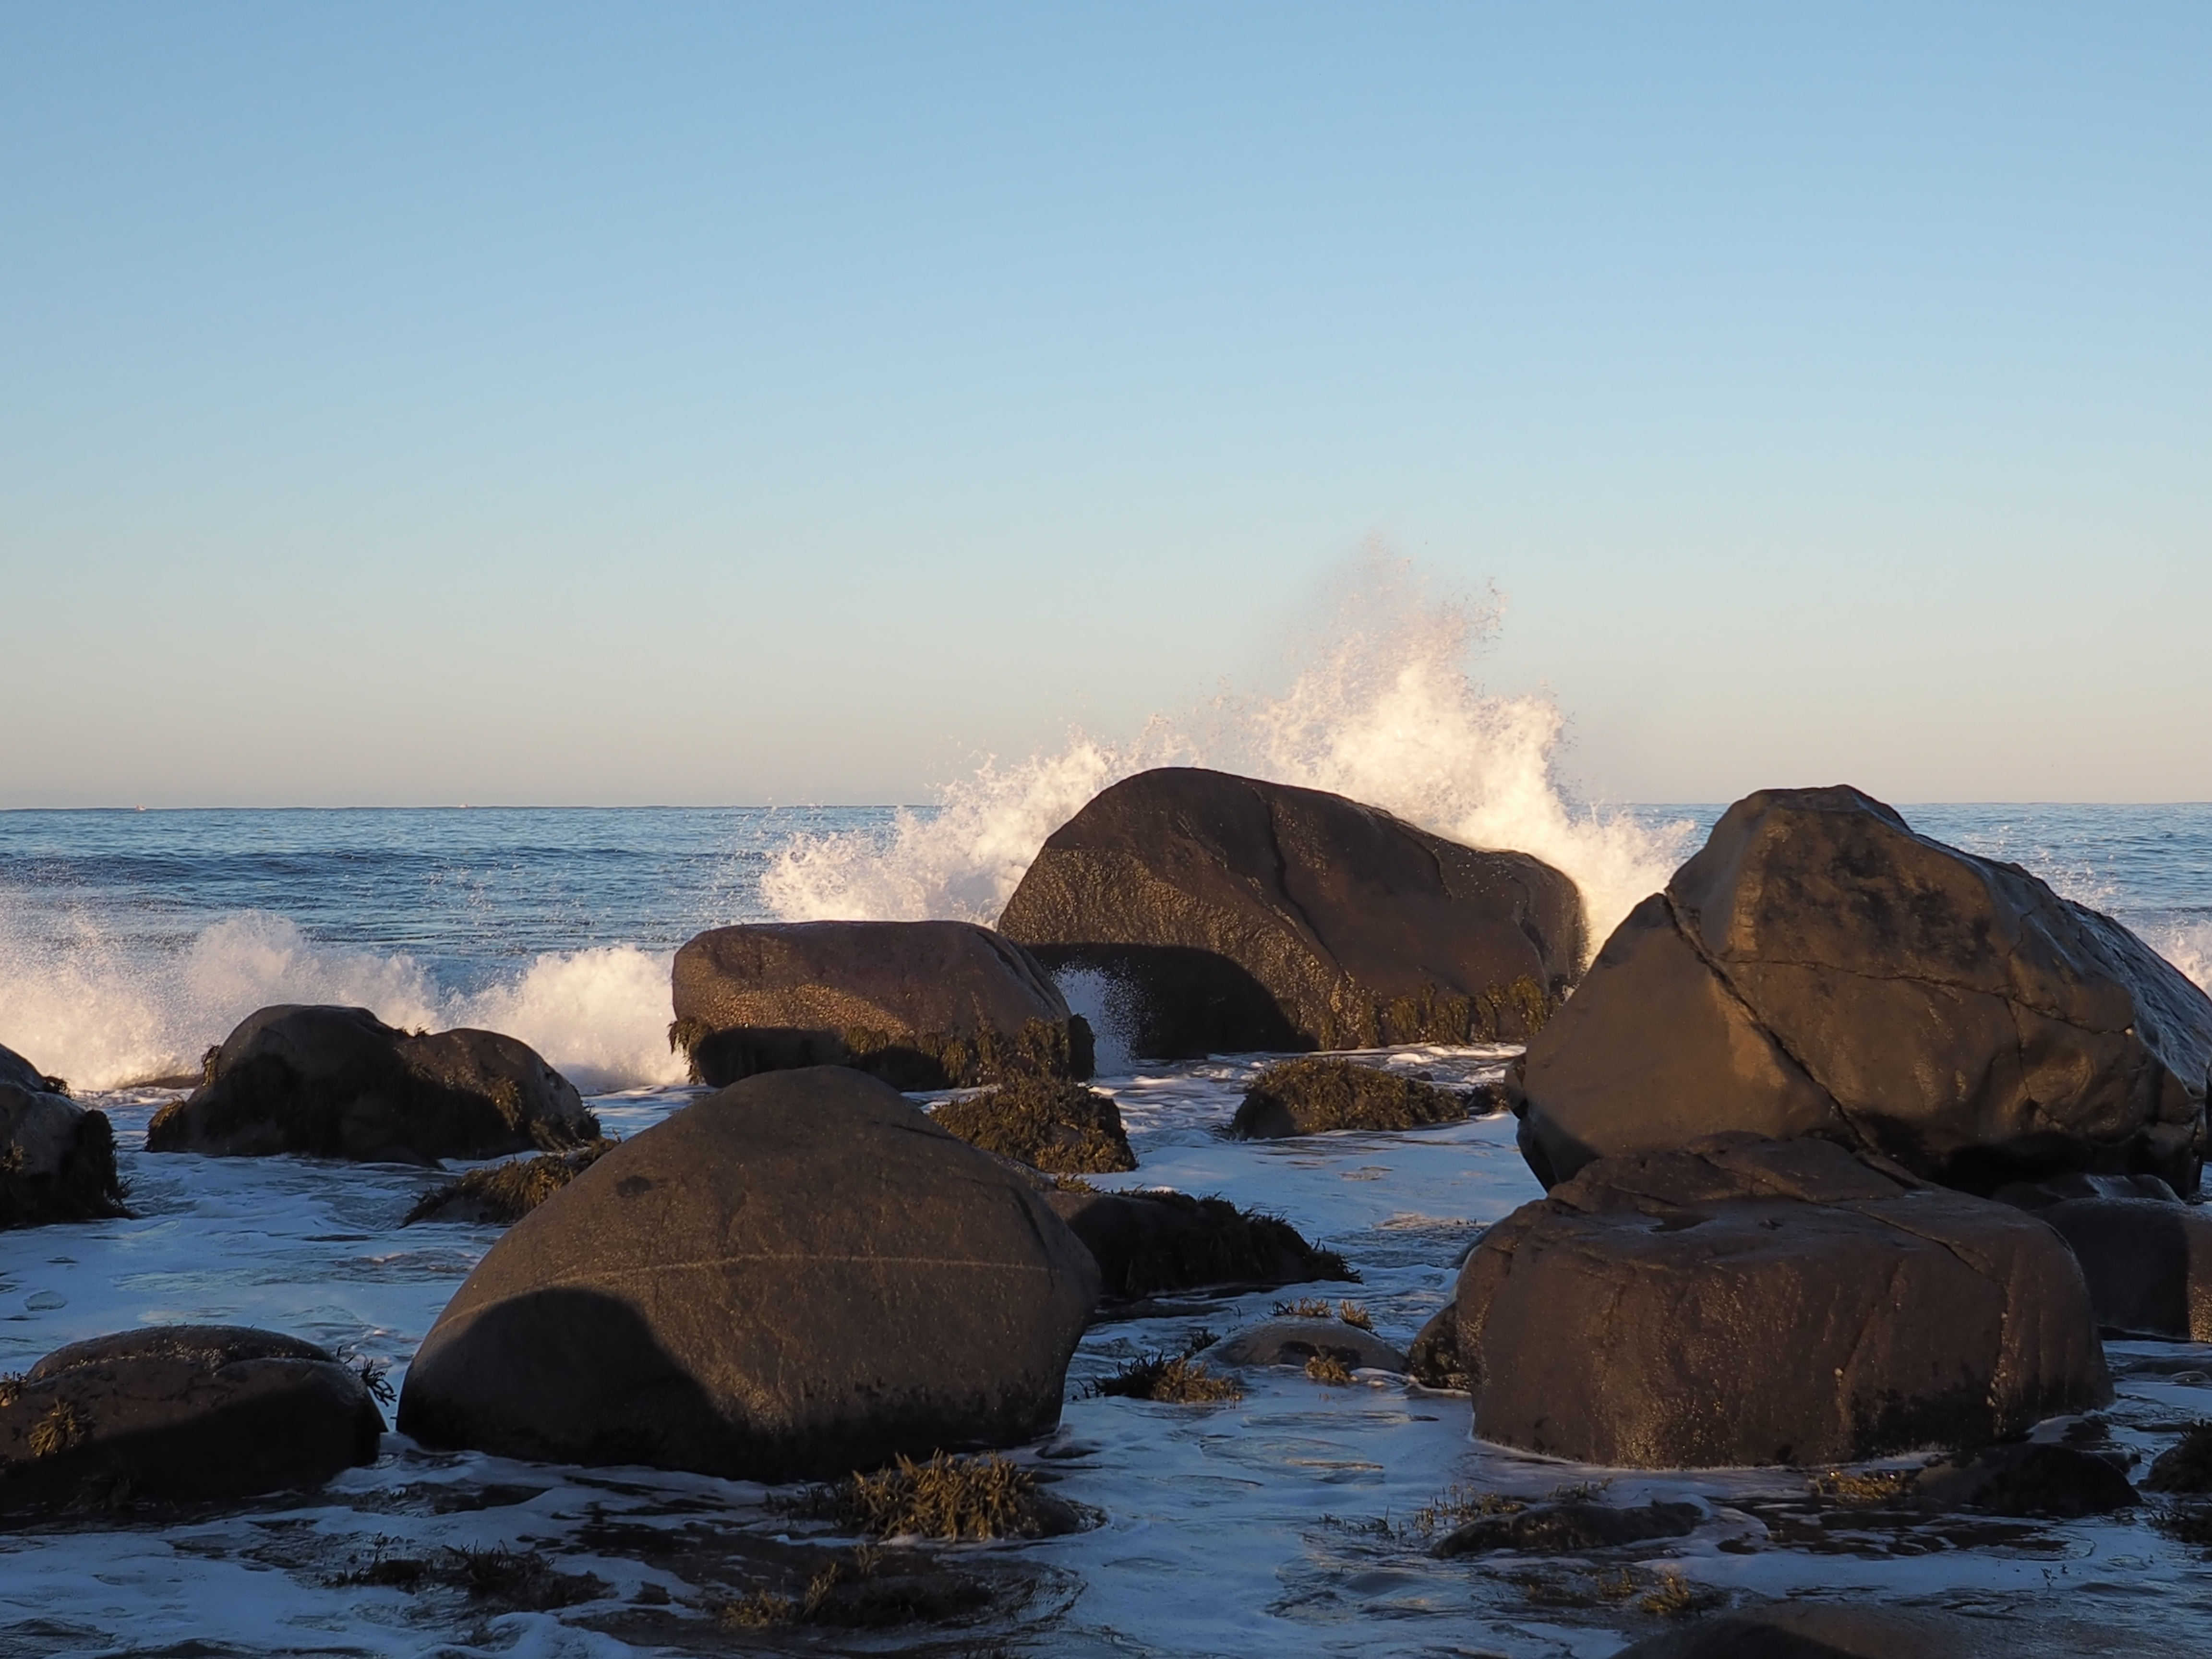
beach, landscape, sea, coast, water, nature, sand, rock, ocean, horizon, sunrise, sunset, sunlight, morning, shore, wave, dawn, stone, cliff, dusk, ice, evening, cove, splash, storm, bay, terrain, material, body of water, waves, cape, wind wave